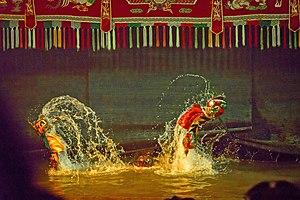
Spectacle de marionnettes sur l'eau
Hanoï est la capitale du Viêt Nam. Située au nord du pays, au centre du delta du fleuve Rouge et sur les rives du fleuve Rouge, sa population est estimée à environ 7,5 millions d'habitants en 2018, dont 2,6 millions dans la ville-centre. Son aire métropolitaine abrite près de 16 millions d'habitants. Si Hanoï est la capitale du pays, elle n'est que la deuxième ville la plus peuplée du Viêt Nam, après Hô-Chi-Minh-Ville, située à 1 760 km au sud. Son paysage urbain est marqué par la présence de nombreux lacs, de grandes artères arborées, d'une vieille ville marchande parsemée de nombreux édifices religieux, de l'ancien quartier français, ainsi qu'une périphérie en pleine expansion. La cité impériale de Thang Long, située au cœur de l'ancienne citadelle est classée au patrimoine mondial de l'UNESCO.